Tumulus of Bougon

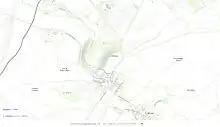
<a href="https%3A//www.geoportail.gouv.fr/carte%3Fc%3D-0.06742386887630249%2C46.371546559856085%26amp%3Bz%3D16%26amp%3Bl0%3DORTHOIMAGERY.ORTHOPHOTOS%3A%3AGEOPORTAIL%3AOGC%3AWMTS%281%29%26amp%3Bl1%3DWorld_Topo_Map%3A%3AGEOPORTAIL%3AOGC%3AWMTS%281%29%26amp%3Bpermalink%3Dyes">Map of the megalithic site, "Les Chirons, Bougon"

The Tumulus of Bougon or Necropolis of Bougon (French: "Tumulus de Bougon", "Nécropole de Bougon") is a group of five Neolithic barrows located in Bougon, near La-Mothe-Saint-Héray, between Exoudun and Pamproux in Nouvelle-Aquitaine, France.